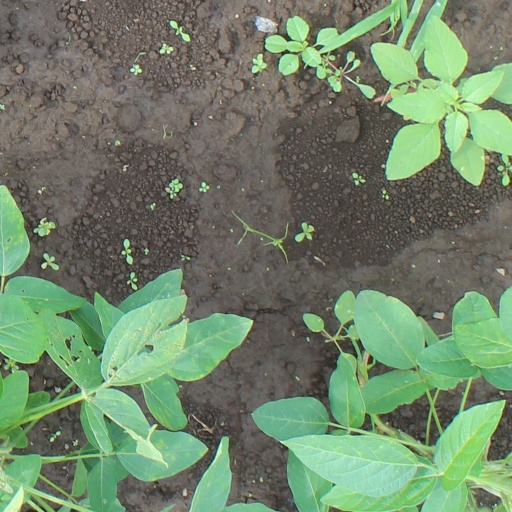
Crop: soybean